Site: brandenburg
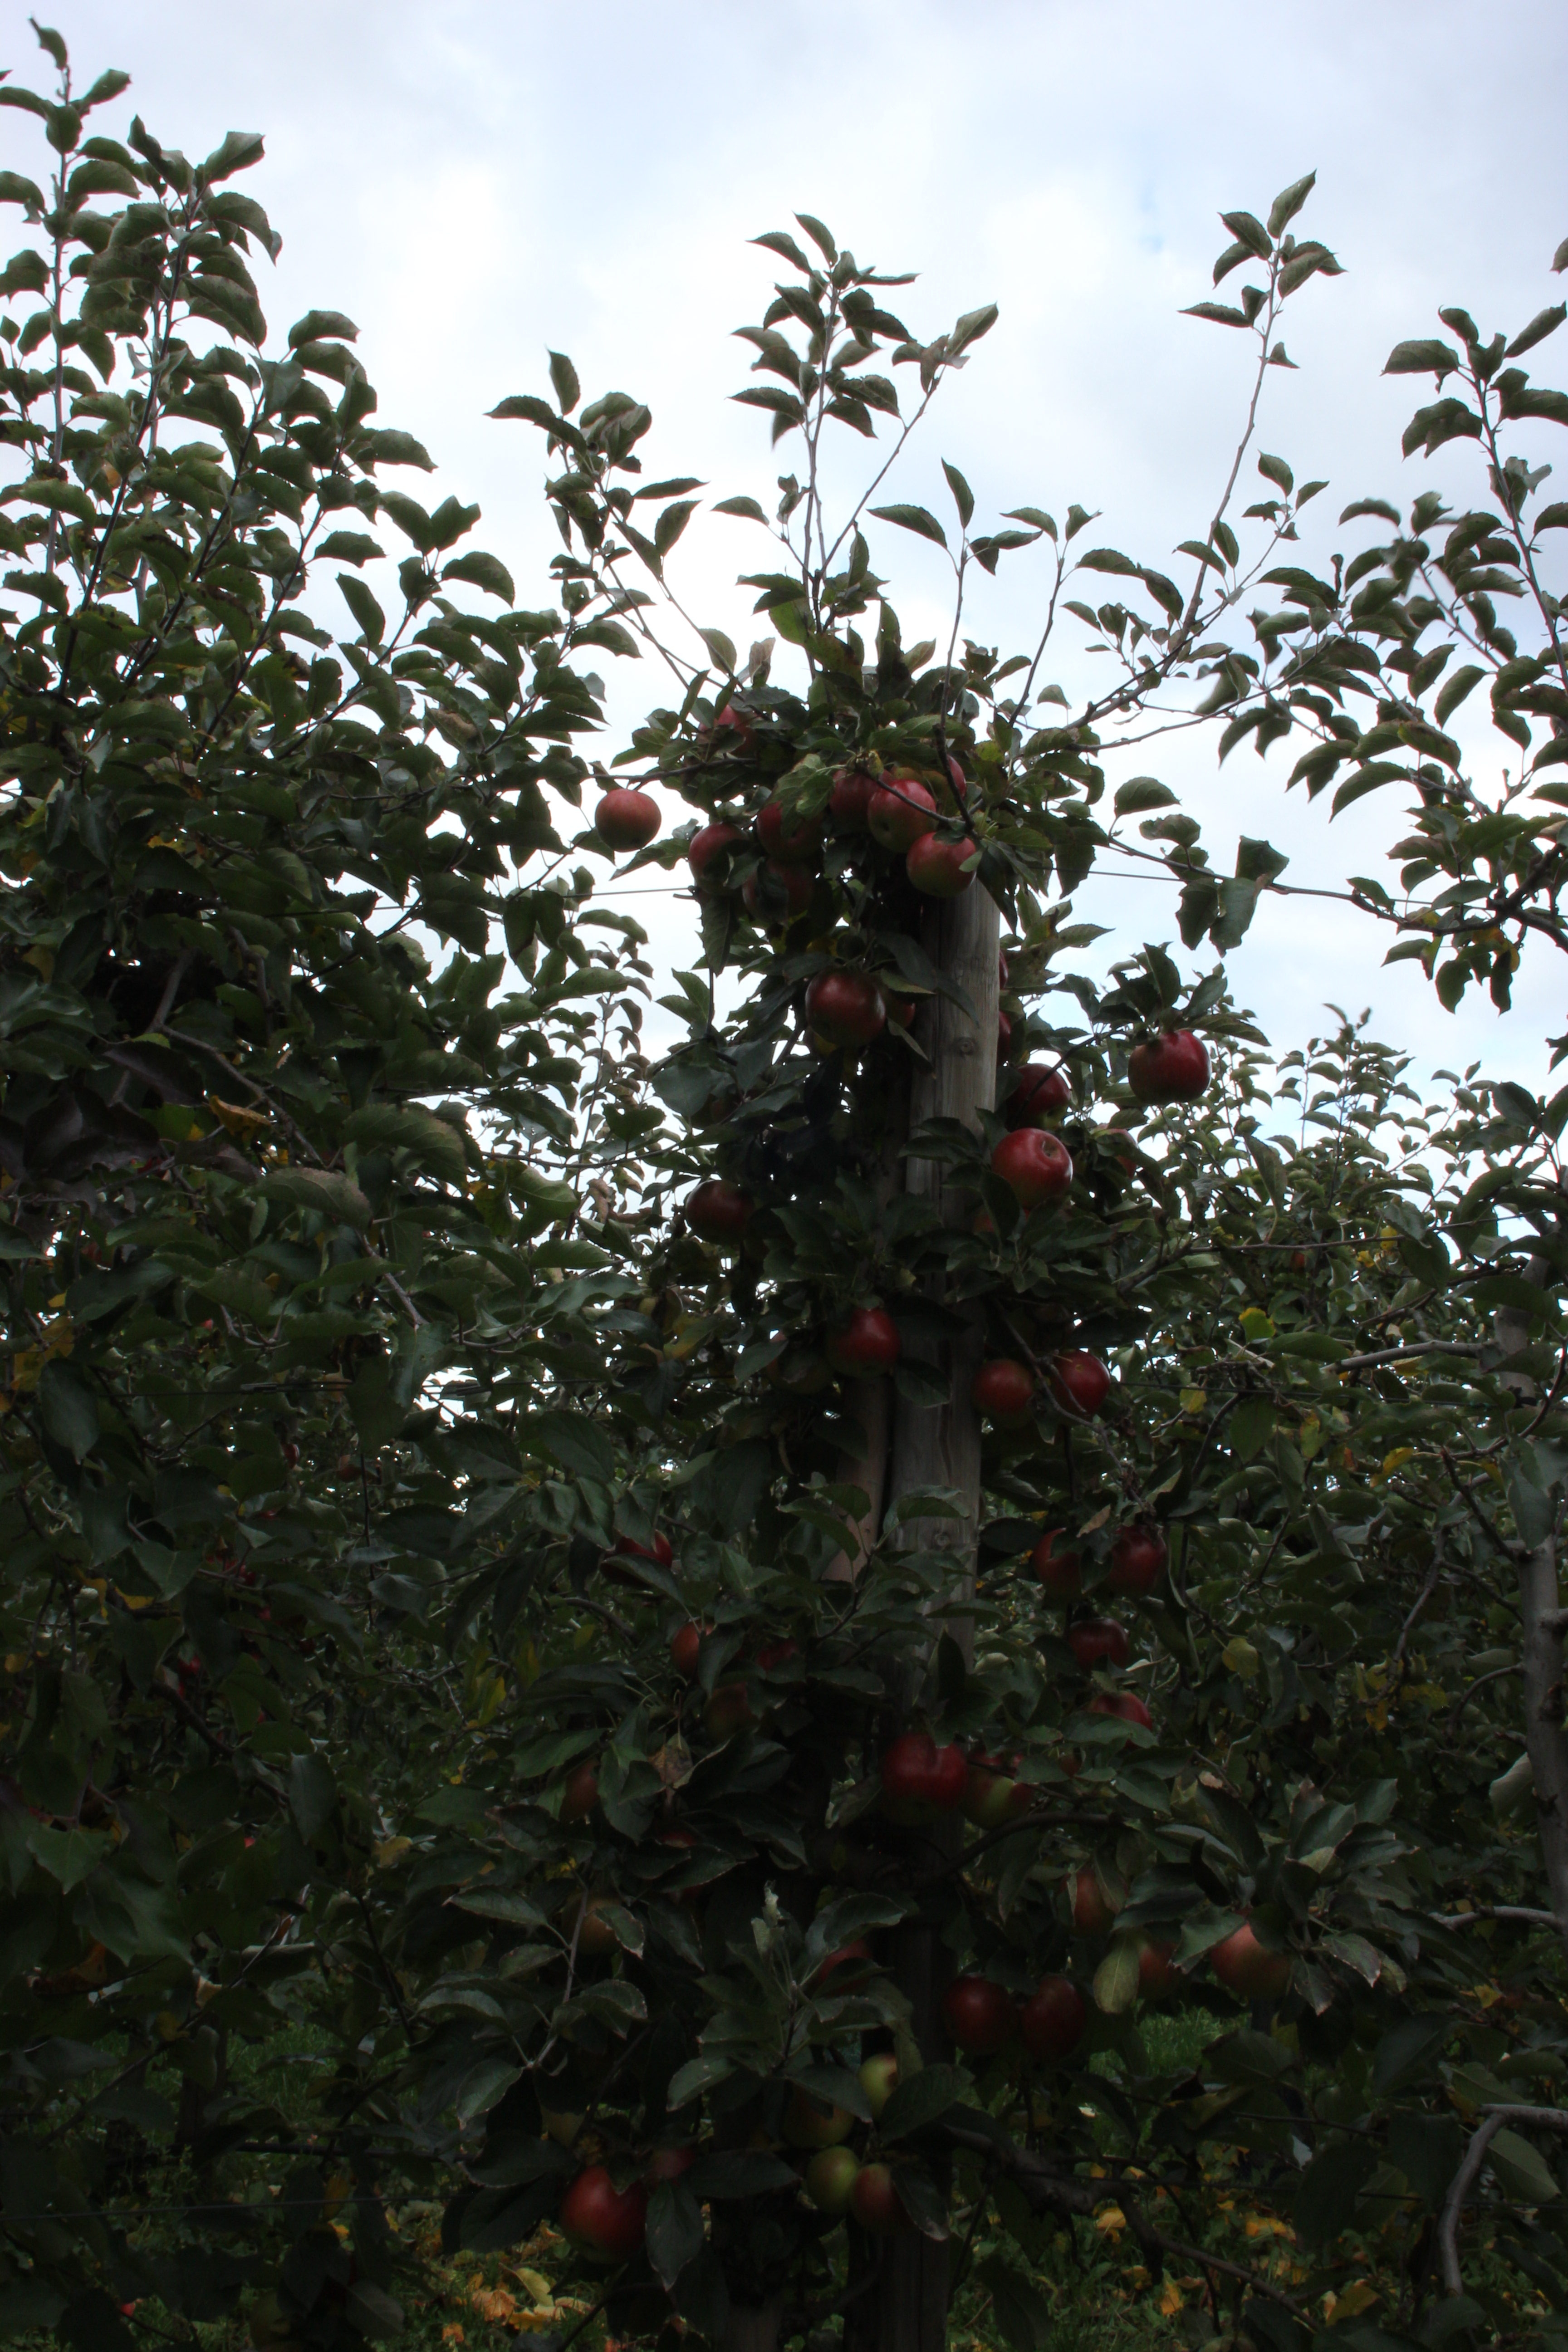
Growth stage (BBCH 91): Senescence, beginning of dormancy